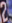
Number: 2